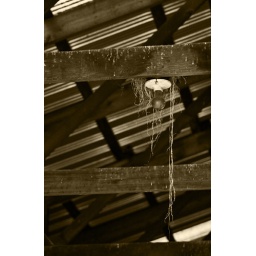
A smart bird built this nest just inside the barn door.Spring Creek Farm, near Reading, PA, is completely organic.